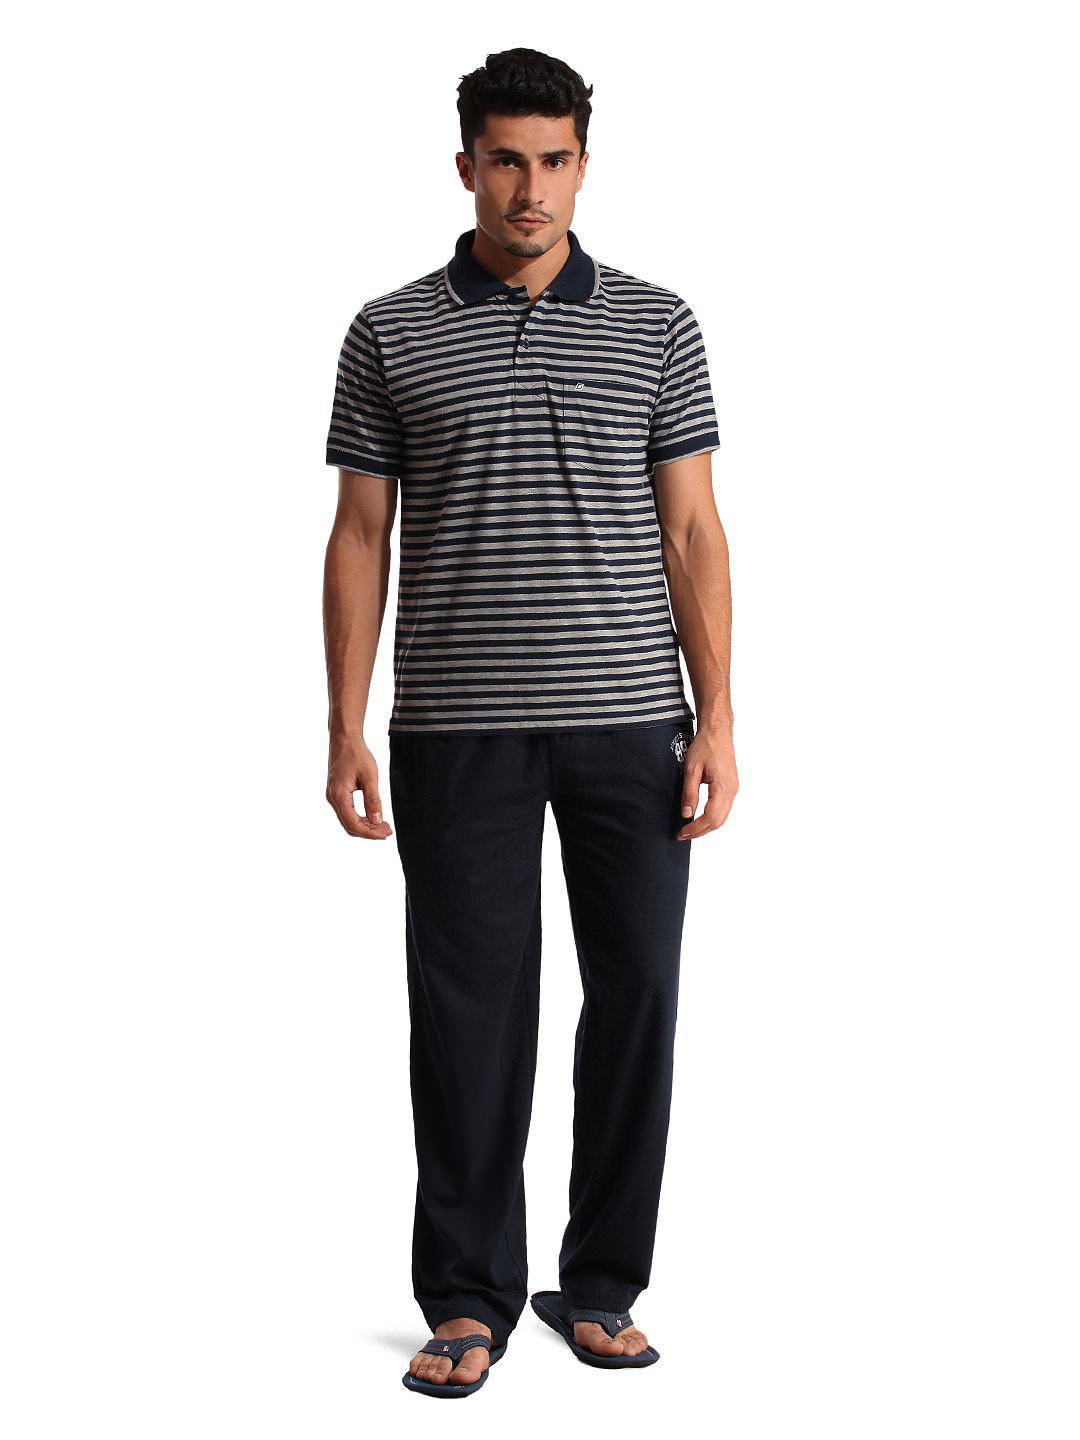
SDL by Sweet Dreams Men Navy Blue Pyjama Set
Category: Apparel / Loungewear and Nightwear / Night suits
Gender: Men
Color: Navy Blue
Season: Summer 2016
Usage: Casual